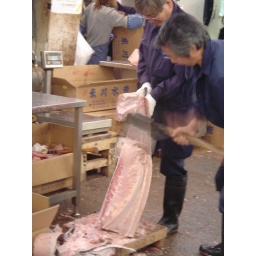
Largest fish market in the world - spotlessly clean and organized.